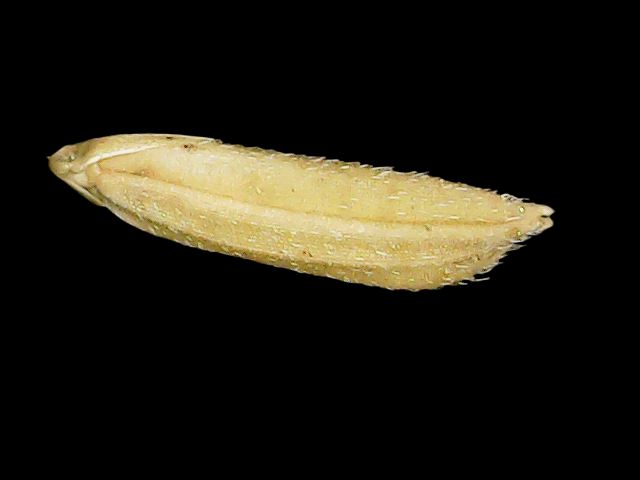
Rice variety: Binadhan21